Pearl S. Buck Birthplace

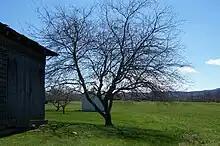
Tree on the property of the Pearl S. Buck birthplace

The Birthplace farm is being developed into a Memorial Garden honoring Pearl. The project was started by Greenbrier District, West Virginia Garden Clubs, when a fruit orchard was restored with old-fashioned trees of the period. Also, grape vines and flowers were planted where the Stultings had originally planted them.